Cuisine of Odisha

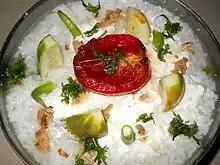
"Pakhala" served with wads of lemon, yoghurt, slices of cucumber, pieces of chili and a slice of tomato

Rice is a major crop of Odisha along with wheat. Lentils such as pigeon peas and moong beans are other major ingredients.